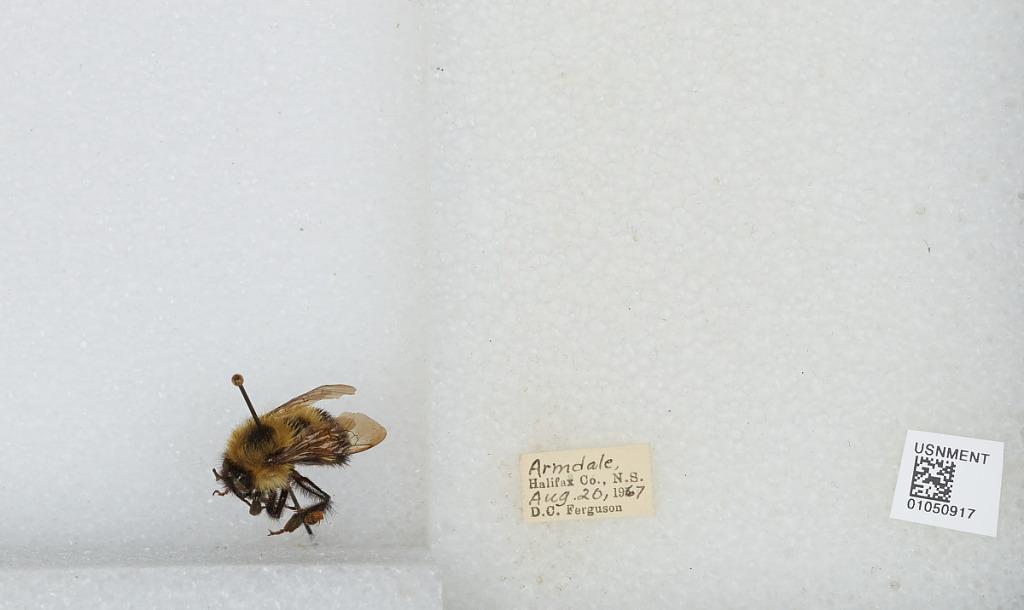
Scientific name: Bombus sp.
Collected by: D. Ferguson
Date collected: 1967-8-20
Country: Canada
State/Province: Nova Scotia
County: Halifax
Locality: Armdale
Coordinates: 44.6364, -63.6314